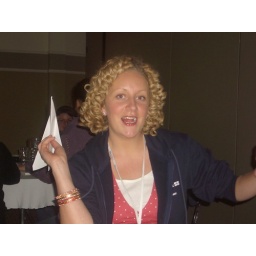
The next morning, throwing a paper aeroplane in lessons